Dreyfus affair

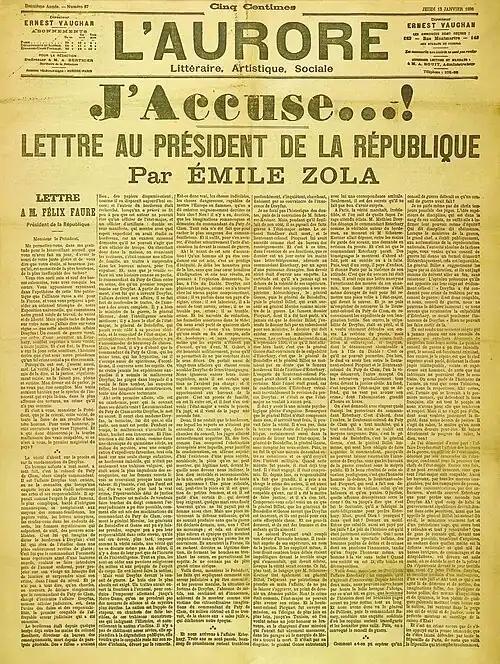
Page one of "L'Aurore", "J'Accuse...!" by Émile Zola, 13 January 1898

General Georges-Gabriel de Pellieux was responsible for conducting an investigation. It was brief, thanks to the General Staff's skillful manipulation of the investigator. The real culprit, they said, was Lieutenant-Colonel Picquart. The investigation was moving towards a predictable conclusion until Esterhazy's former mistress, Madame de Boulancy, published letters in "Le Figaro" in which ten years earlier Esterhazy had expressed violently his hatred for France and his contempt for the French army. The militarist press rushed to the rescue of Esterhazy with an unprecedented antisemitic campaign. The Dreyfusard press replied with strong new evidence in its possession. Georges Clemenceau, in the newspaper "L'Aurore", asked, "Who protects Major Esterhazy? The law must stop sucking up to this ineffectual Prussian disguised as a French officer. Why? Who trembles before Esterhazy? What occult power, why shamefully oppose the action of justice? What stands in the way? Why is Esterhazy, a character of depravity and more than doubtful morals, protected while the accused is not? Why is an honest soldier such as Lieutenant-Colonel Picquart discredited, overwhelmed, dishonoured? If this is the case we must speak out!"